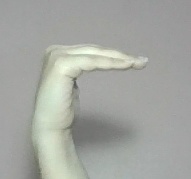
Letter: haa